Lehtoniemi (company)

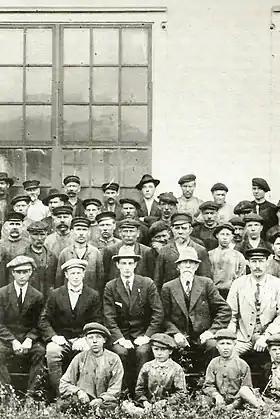
Lehtoniemi workers together with manager Wilhelm Wahlforss in the early 1920s.

A community of workers grew around the factory. The number of workers varied according to workload. The largest mentioned number of workers was over 600. Many of the workers lived in their own cottages or lodged in nearby houses. Initially there were seven houses with factory apartments, and later more were built. As was common at the time, the factory took care of the workers and their families. The workers had a sickness fund, library and reading room. The workers' children could go to school owned by the company. Also freetime activities flourished: the workers had a choir, brass quartet and gymnastics group.